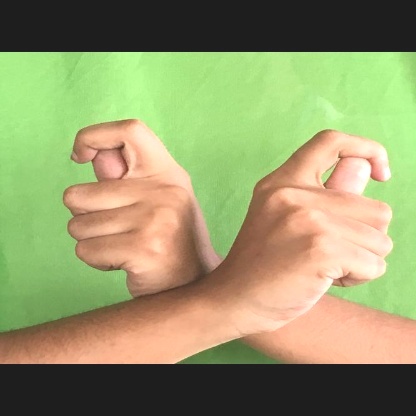
Mudra: Berunda